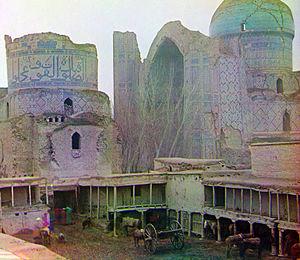
Samarcande ou parfois Samarkand, population 400 000 habitants, est une ville d'Ouzbékistan, capitale de la province de Samarcande. Riche en monuments historiques, Samarcande a été proclamée en 2001 par l'UNESCO carrefour de cultures et site du patrimoine mondial. Depuis 2009, la ville de Samarcande a subi de nombreux réaménagements urbains : un mur sépare aujourd'hui les quartiers populaires des grands monuments de la ville et des quartiers centenaires comme celui d'Iskandarov ont été détruits ; leurs habitants ont été relogés de force en périphérie de la ville.